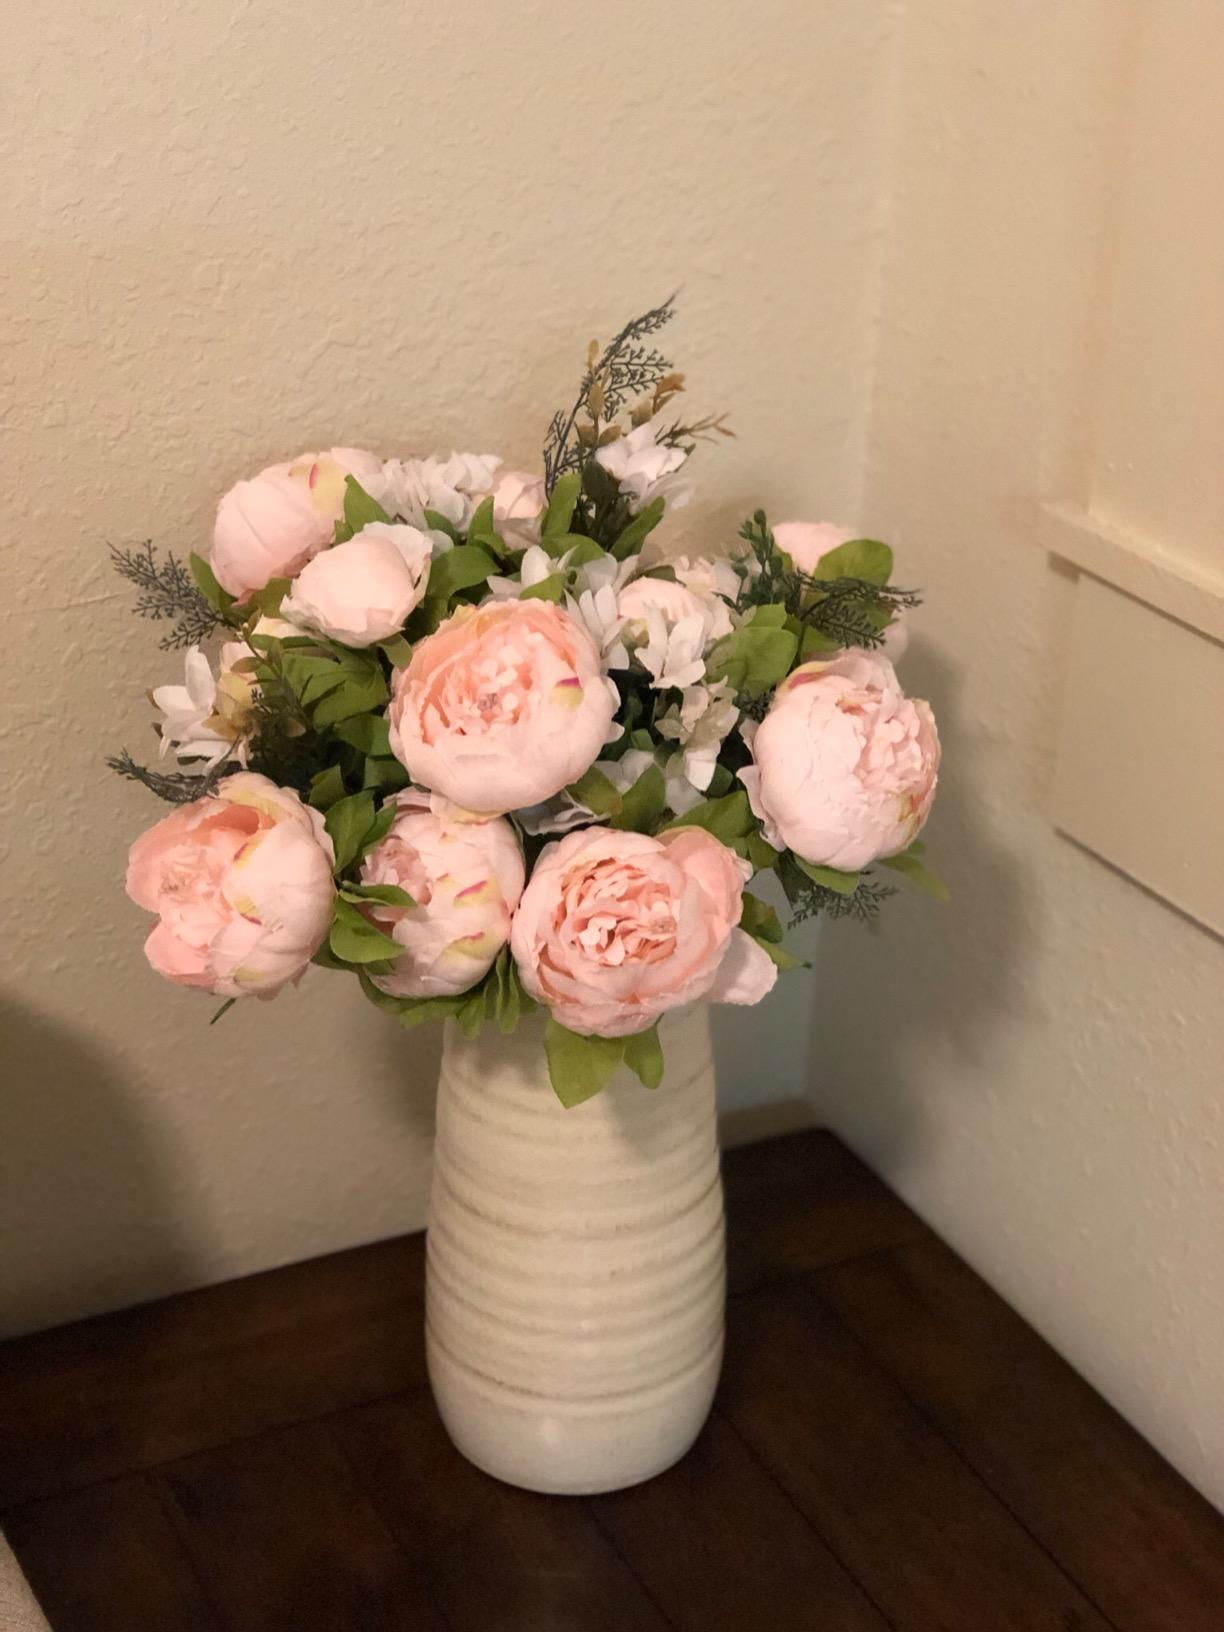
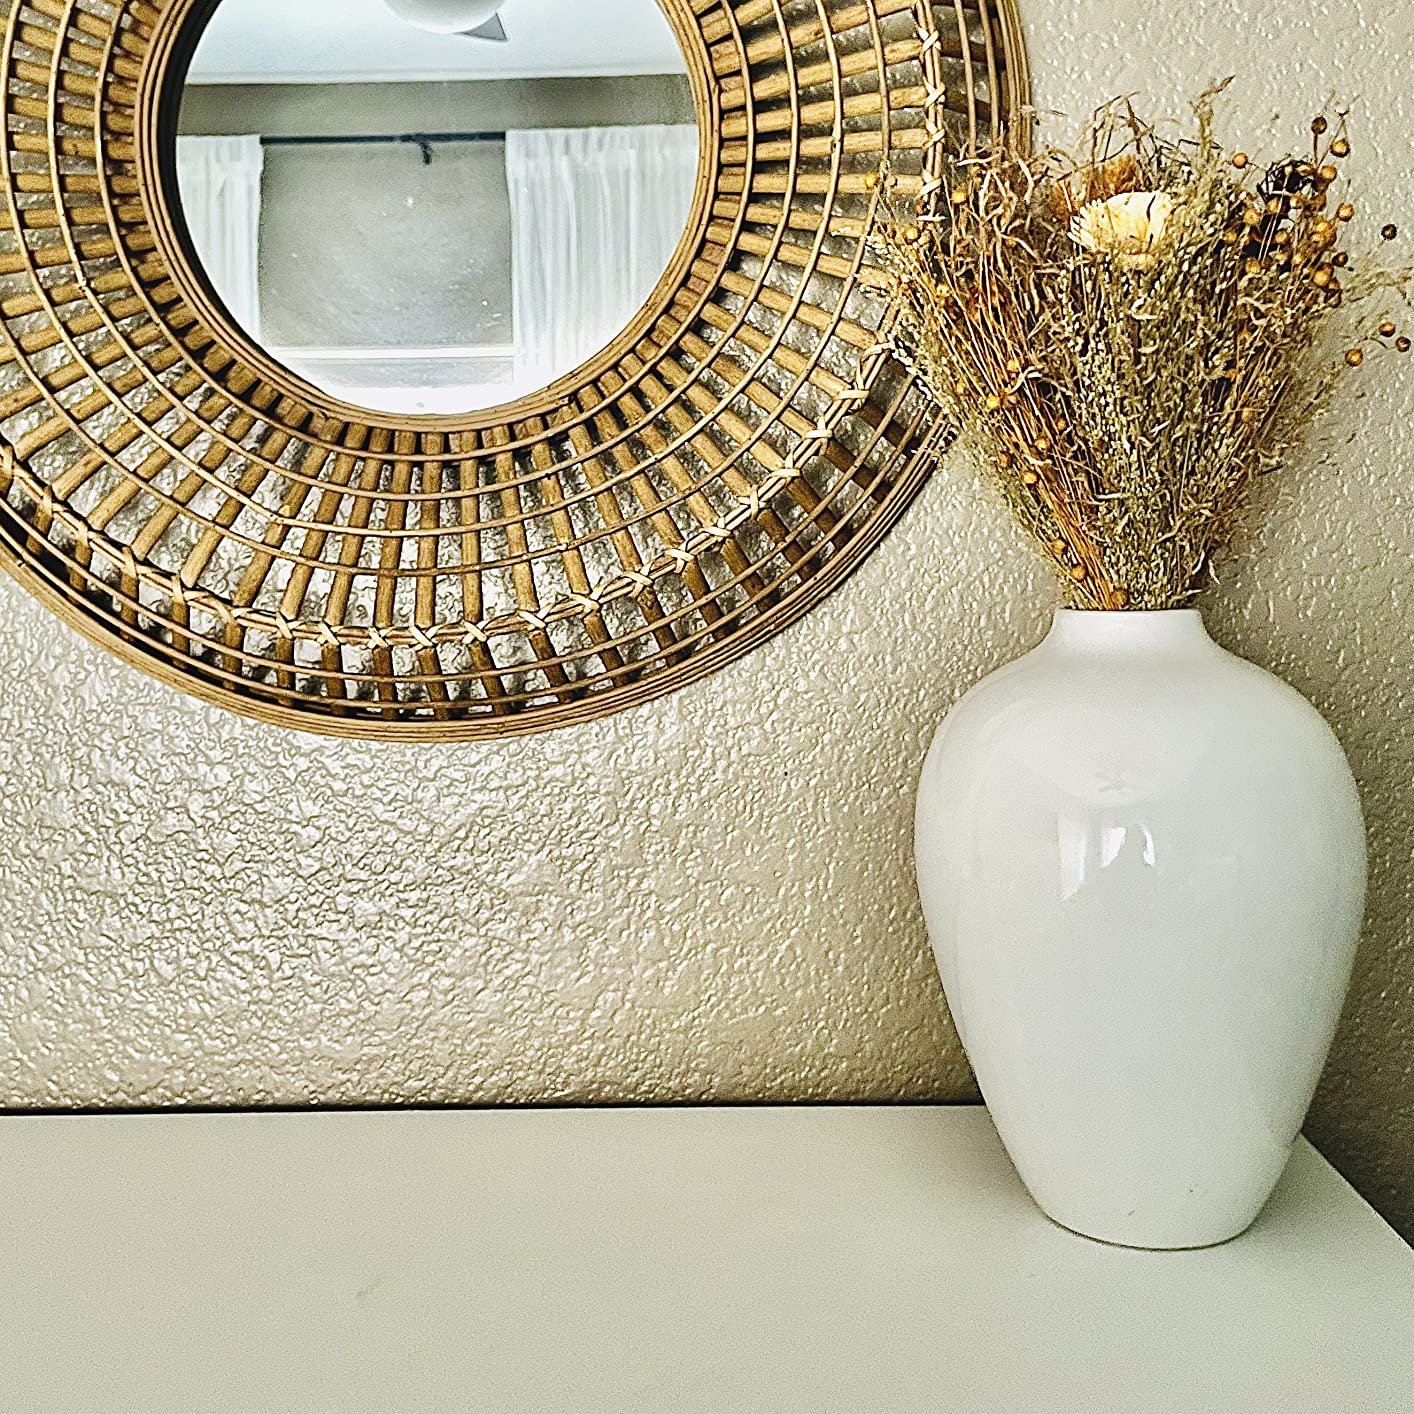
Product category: vase
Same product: no